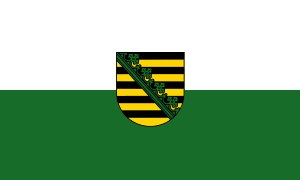
Sachsens flag
Sachsens statsflag.
Sachsens flag er delt i hvidt over grønt. Flaget er i forholdet 3:5.